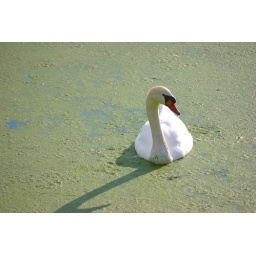
a white swan in a very green ditch (i think), love the contrast!!